Historia destructionis Troiae

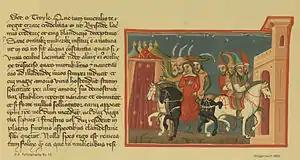
A Venetian copy of the work, ca. 1325

Historia destructionis Troiae ('History of the destruction of Troy'), also called Historia Troiana, is a Latin prose narrative written by Guido delle Colonne, a Sicilian author, in the late 13th century. Its main source was the Old French verse romance by Benoît de Sainte-Maure, "Roman de Troie". The author claims that the bulk of the work was written in 71 days, from September 15 to November 25 of an unspecified year, with the full text being completed some time in 1287. As a result of this hasty composition, the work is sloppy at points and prone toward anacoluthon.